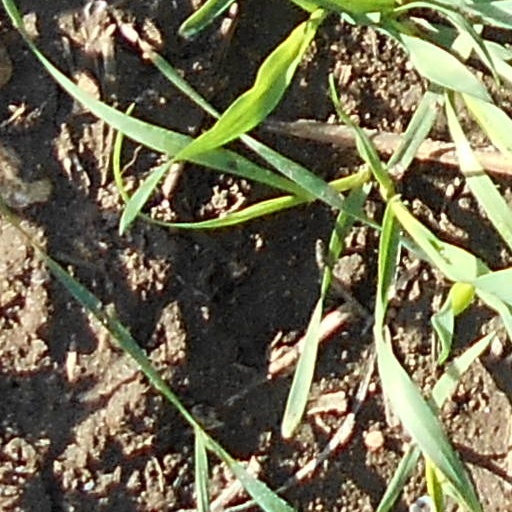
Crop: wheat